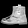
Label: Ankle boot